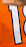
Number: 1